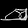
Label: Sandal